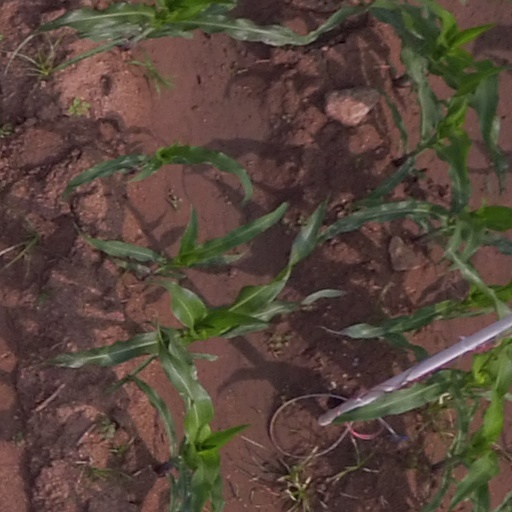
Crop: maize; corn